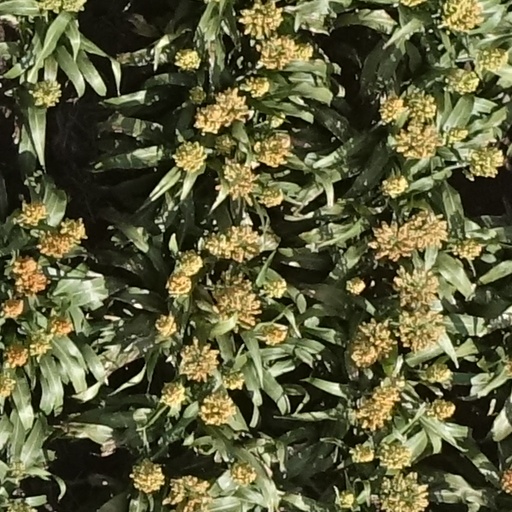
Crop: sorghum